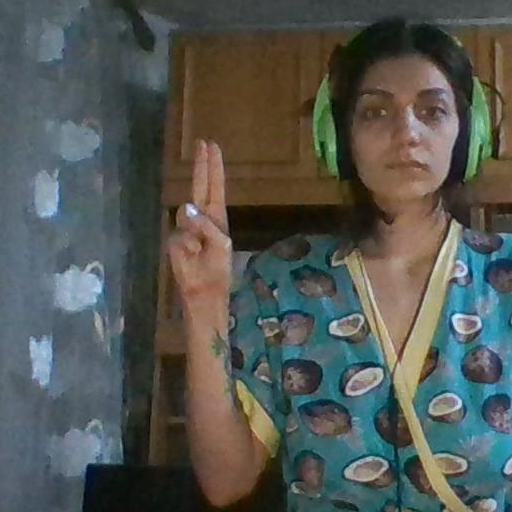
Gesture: two_up